259th Rifle Division

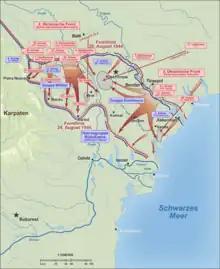
Second Jassy-Kishinev Offensive. Note position of 46th Army.

By the start of July the 259th had left 32nd Corps and had returned to 46th Army as a separate division. 46th Army's front now ran from the western outskirts of Talmaza all the way to the Black Sea coast. In order to carry out a landing operation over the Dniestr estuary a special group of forces was formed under command of the Army's deputy commander, Lt. Gen. A. N. Bakhtin. It comprised the 83rd and 255th Naval Infantry Brigades, a separate motorized infantry battalion from the Danube Flotilla, the 3rd Separate Motorcycle Regiment, 252nd Amphibious Battalion, and other forces. As a separate division the 259th was to operate with this group. The group was to begin the operation on the night before the second day of the offensive. It was to force the estuary in the Akkerman area. At the same time the 259th was to attack from the BelyaevkaMayaki area in the direction of Moldavka, with the task of assisting in encircling and destroying the Axis forces northwest of the estuary, before attacking to the southwest toward the Cogâlnic River.